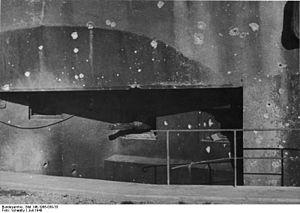
Une casemate d'intervalle de la ligne Maginot est une fortification interdisant de ses tirs une portion de la ligne Maginot le long des frontières orientales de la France.
Le canon de 47 mm AC modèle 1934, est un canon antichar français de casemate, adopté pour équiper la ligne Maginot. Il est dérivé du canon de 47 mm de marine.